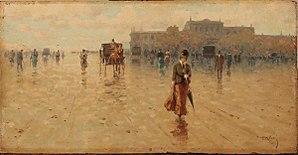
Michele Catti, né le 5 avril 1855 à Palerme, et mort le 4 juillet 1914 dans la même ville, est un peintre italien, considéré comme l'un des plus importants peintres paysagistes sicilien de la Belle Époque.